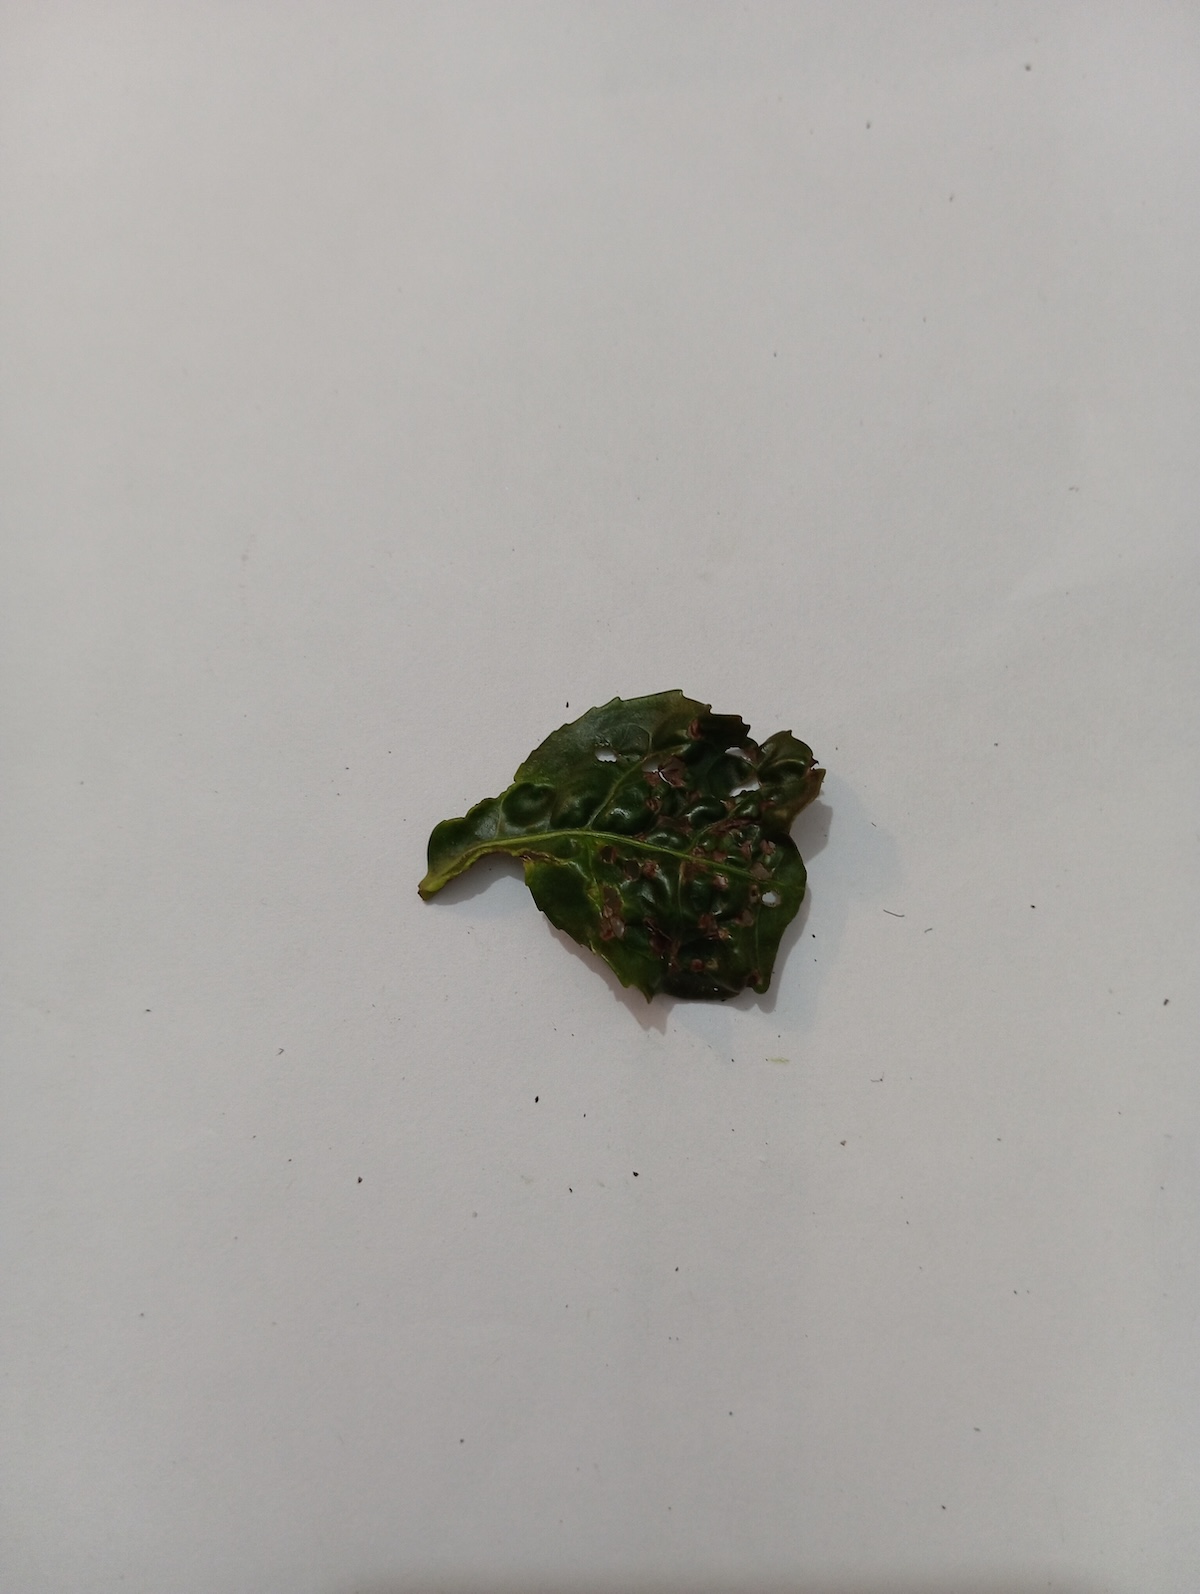
Label: Green mirid bug